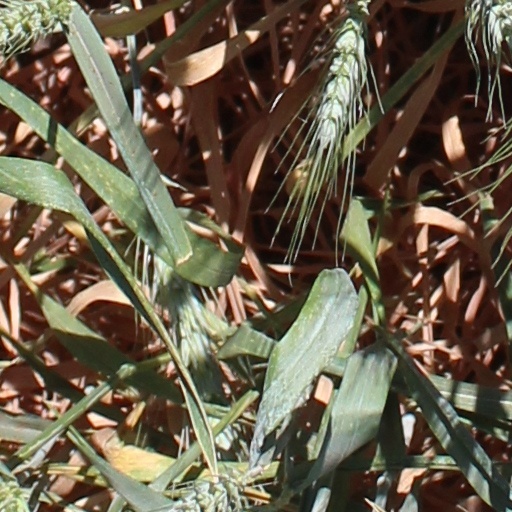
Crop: wheat